Chesterfield County Courthouse and Courthouse Square

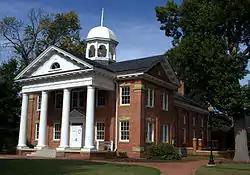
Chesterfield County Courthouse, October 2012

The Chesterfield County Courthouse and Courthouse Square is a historic county courthouse complex located in Chesterfield, Virginia. The complex includes the old Chesterfield County Courthouse, built in 1917; the county clerk's office buildings, dating from 1828 and 1889; and the old Chesterfield County Jail, constructed in 1892 and closed in 1960. The 1917 courthouse is a one- and two-story red brick structure, fronted by a full-height portico, and topped by an octagonal belfry, in the Colonial Revival style.